Ettrick (village), Wisconsin

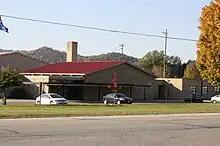
Gale-Ettrick-Trempealeau High School

According to the United States Census Bureau, the village has a total area of , all of it land.